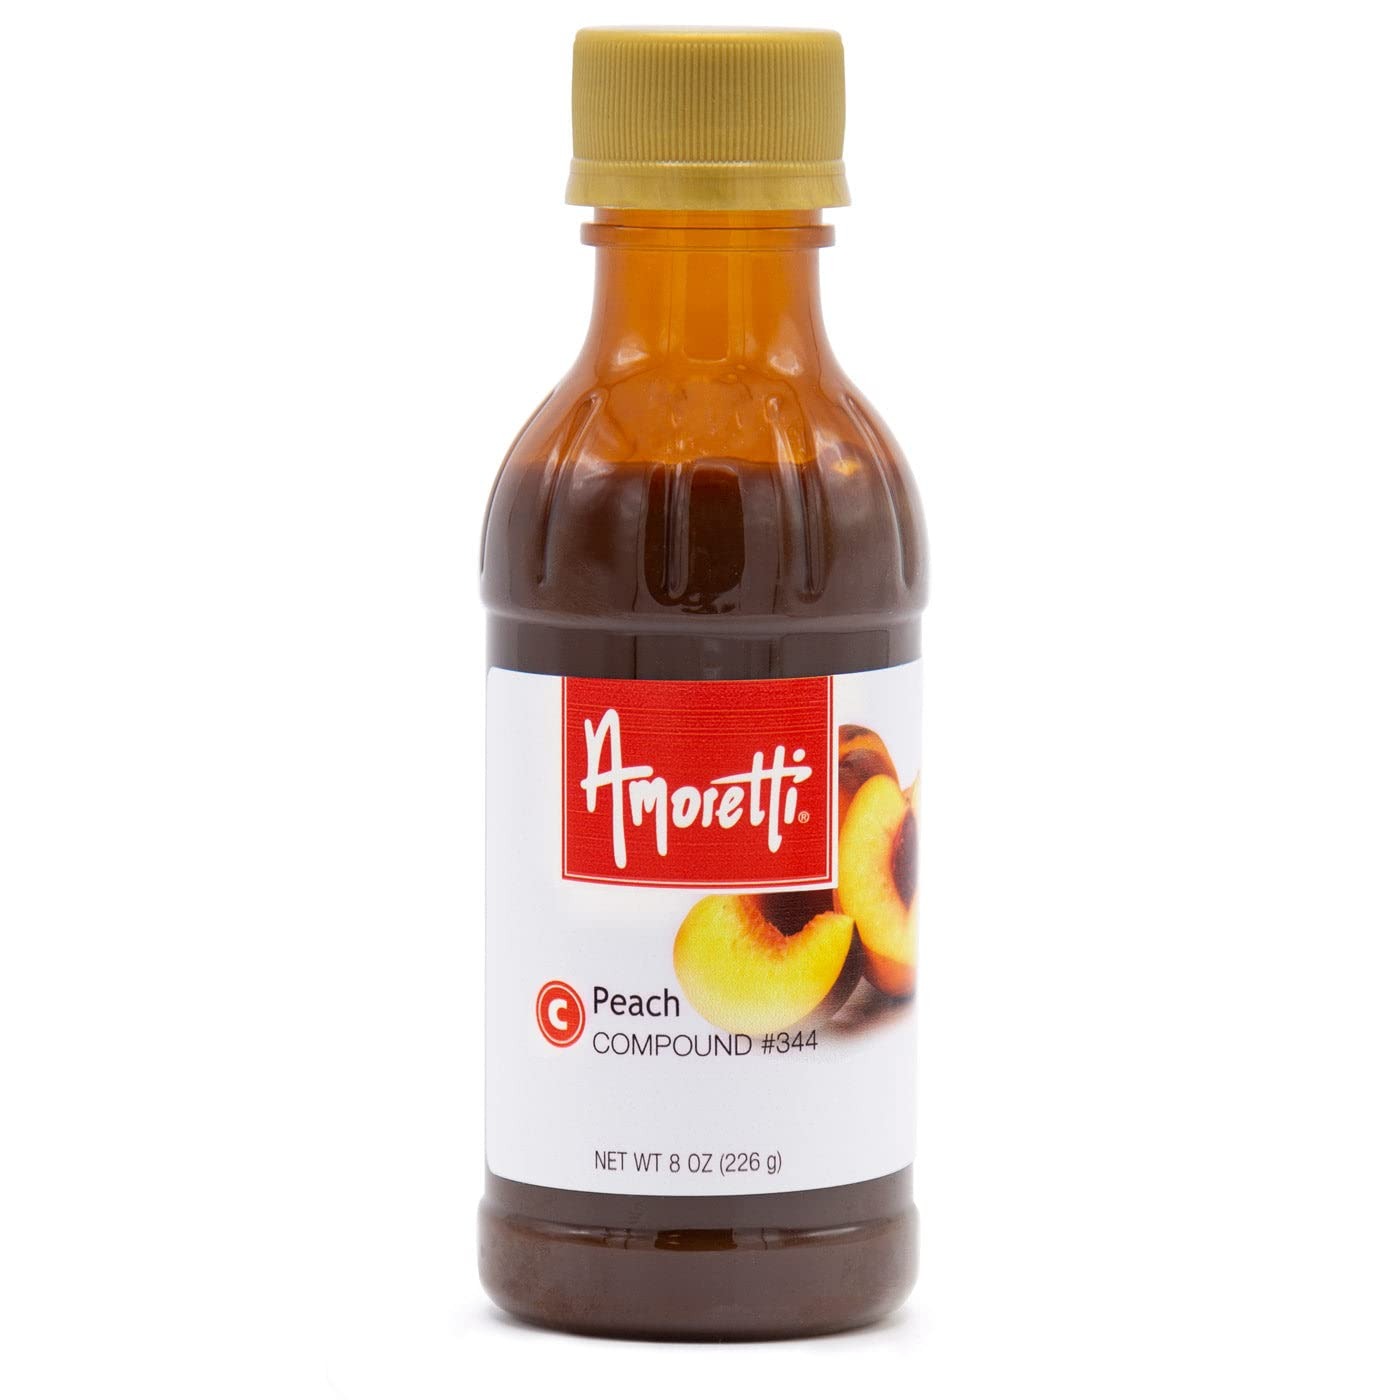
Item Name: Amoretti - Peach Compound 8 oz - Natural Flavors, Shelf Stable Even After Opening, Certified Kosher, TTB Approved, Perfect for Baking Applications & Beverages
Bullet Point 1: Amoretti Item #344
Bullet Point 2: Natural Flavors
Bullet Point 3: No high fructose corn syrup
Bullet Point 4: Shelf stable, even after opening
Bullet Point 5: More concentrated than competitive brands
Product Description: Amoretti
Value: 8.0
Unit: Ounce

Price: 55.03